Tatiana Maslany

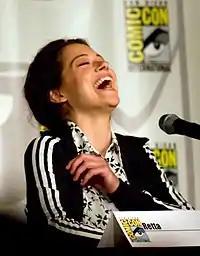
Maslany at the 2015 San Diego Comic-Con

Maslany was one of the stars of the 2002 Canadian television series "2030 CE". She appeared as the character Ghost in the 2004 film "". She performed comedic improvisation for 10 years; participated in improvisational theatre, including the Canadian Improv Games; and has since become a member of the General Fools Improvisational Theatre. She is a certified improvisation trainer.